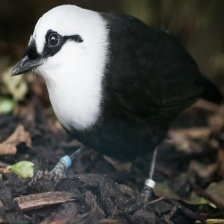
Species: SAMATRAN THRUSH
Scientific name: MYOPHONUS CASTANEUS